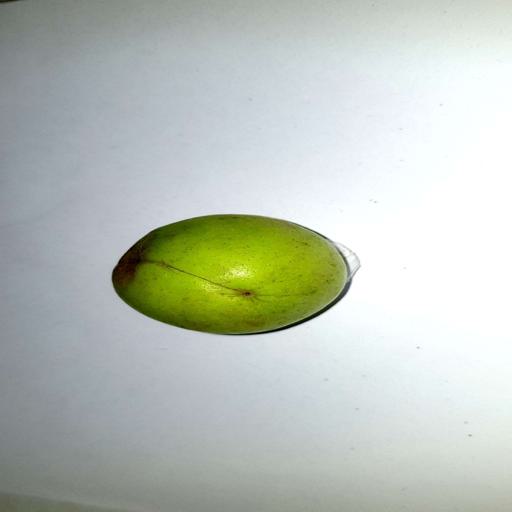
Label: healthy